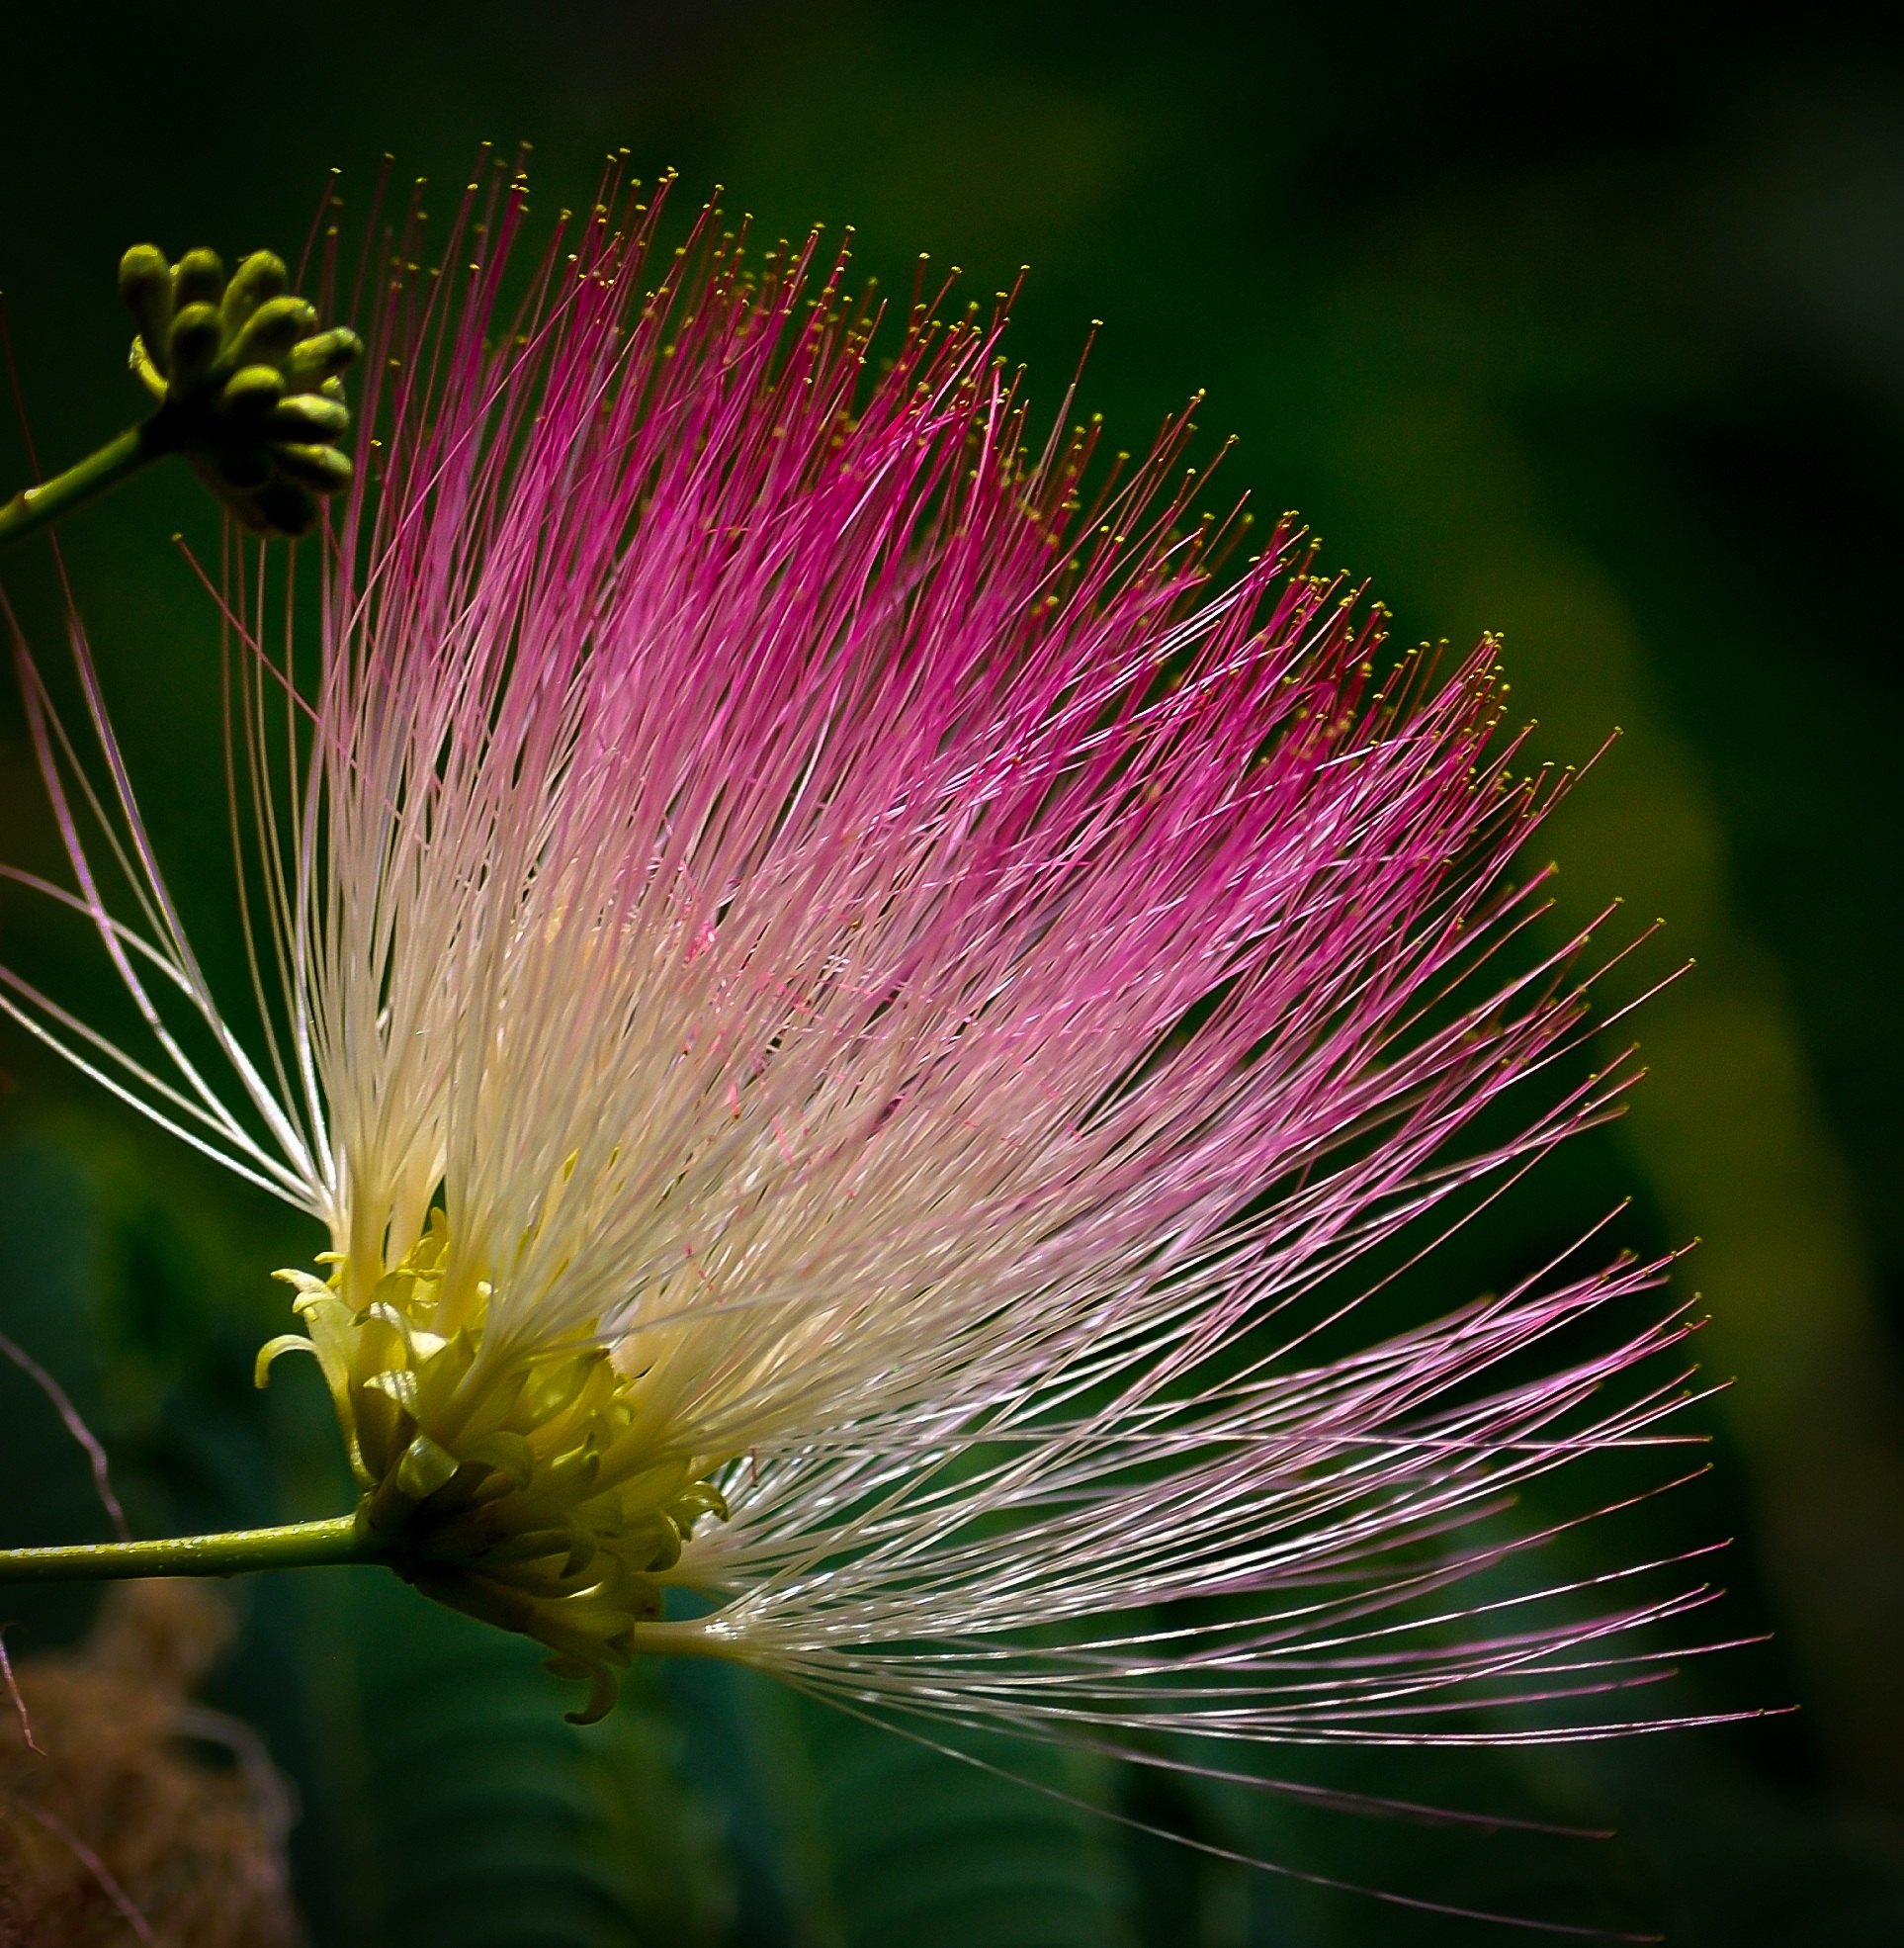
nature, grass, light, abstract, plant, white, photography, sunlight, leaf, flower, petal, floral, pollen, green, tropical, natural, botany, colorful, yellow, pink, flora, botanical, wildflower, close up, thistle, beautiful, exotic, macro photography, flowering plant, daisy family, grass family, plant stem, land plant, thorns spines and prickles